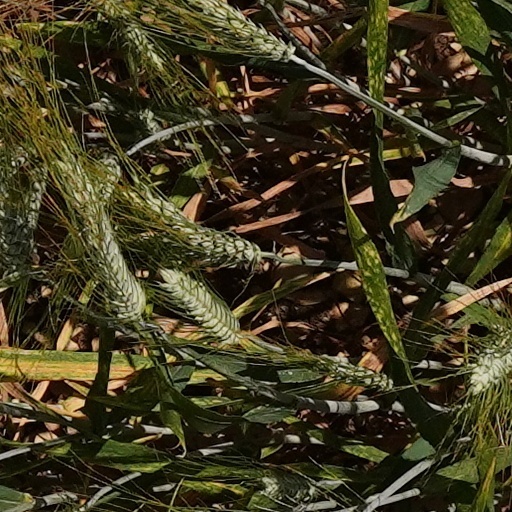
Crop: wheat